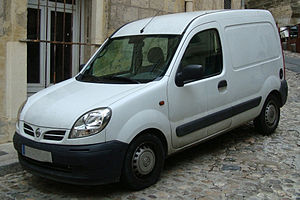
Renault Kangoo I / Nissan Kubistar
Renault Kangoo er et leisure activity vehicle fra Renault. Denne artikel omhandler den første modelgeneration, som var i produktion i årene 1997 til 2009.